A Noise from the Deep

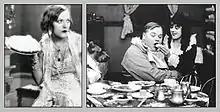
Film stills

A Noise from the Deep is a 1913 American short silent comedy film starring Mabel Normand and Roscoe "Fatty" Arbuckle. The film was directed and produced by Mack Sennett and also features the Keystone Cops on horseback. "A Noise from the Deep" still exists and was screened four times in 2006 in the Museum of Modern Art in New York City as part of a 56-film retrospective of all known surviving Arbuckle movies.